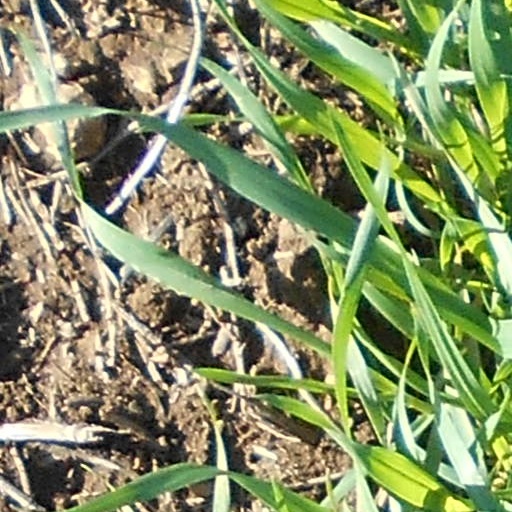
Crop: wheat